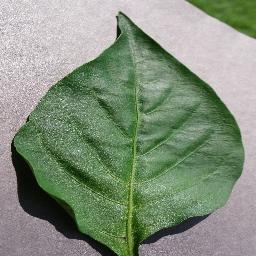
Label: Pepper,_bell___healthy